Cimandaway

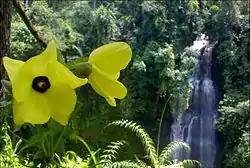
Cimandaway at Cikawalon River

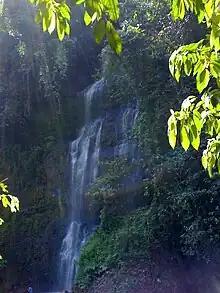
Cimandaway has a waterfall over 100 meters high.

Cimandaway or Curug Cimandaway is a waterfall on the Cikawalon River, at Datar village, Dayeuhluhur, Cilacap, Central Java, Java Island, Indonesia.